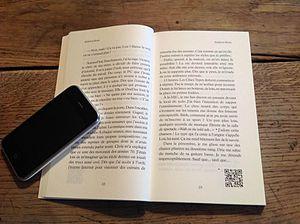
Alabama Blues est le premier roman jeunesse interactif qui permet l'écoute d'une bande son à l'aide de QR codes.
Le code QR est un type de code-barres en deux dimensions constitué de modules noirs disposés dans un carré à fond blanc. L'agencement de ces points définit l'information que contient le code.